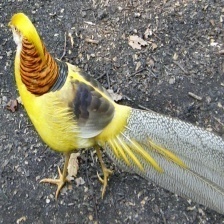
Species: GOLDEN PHEASANT
Scientific name: CHRYSOLOPHUS PICTUS